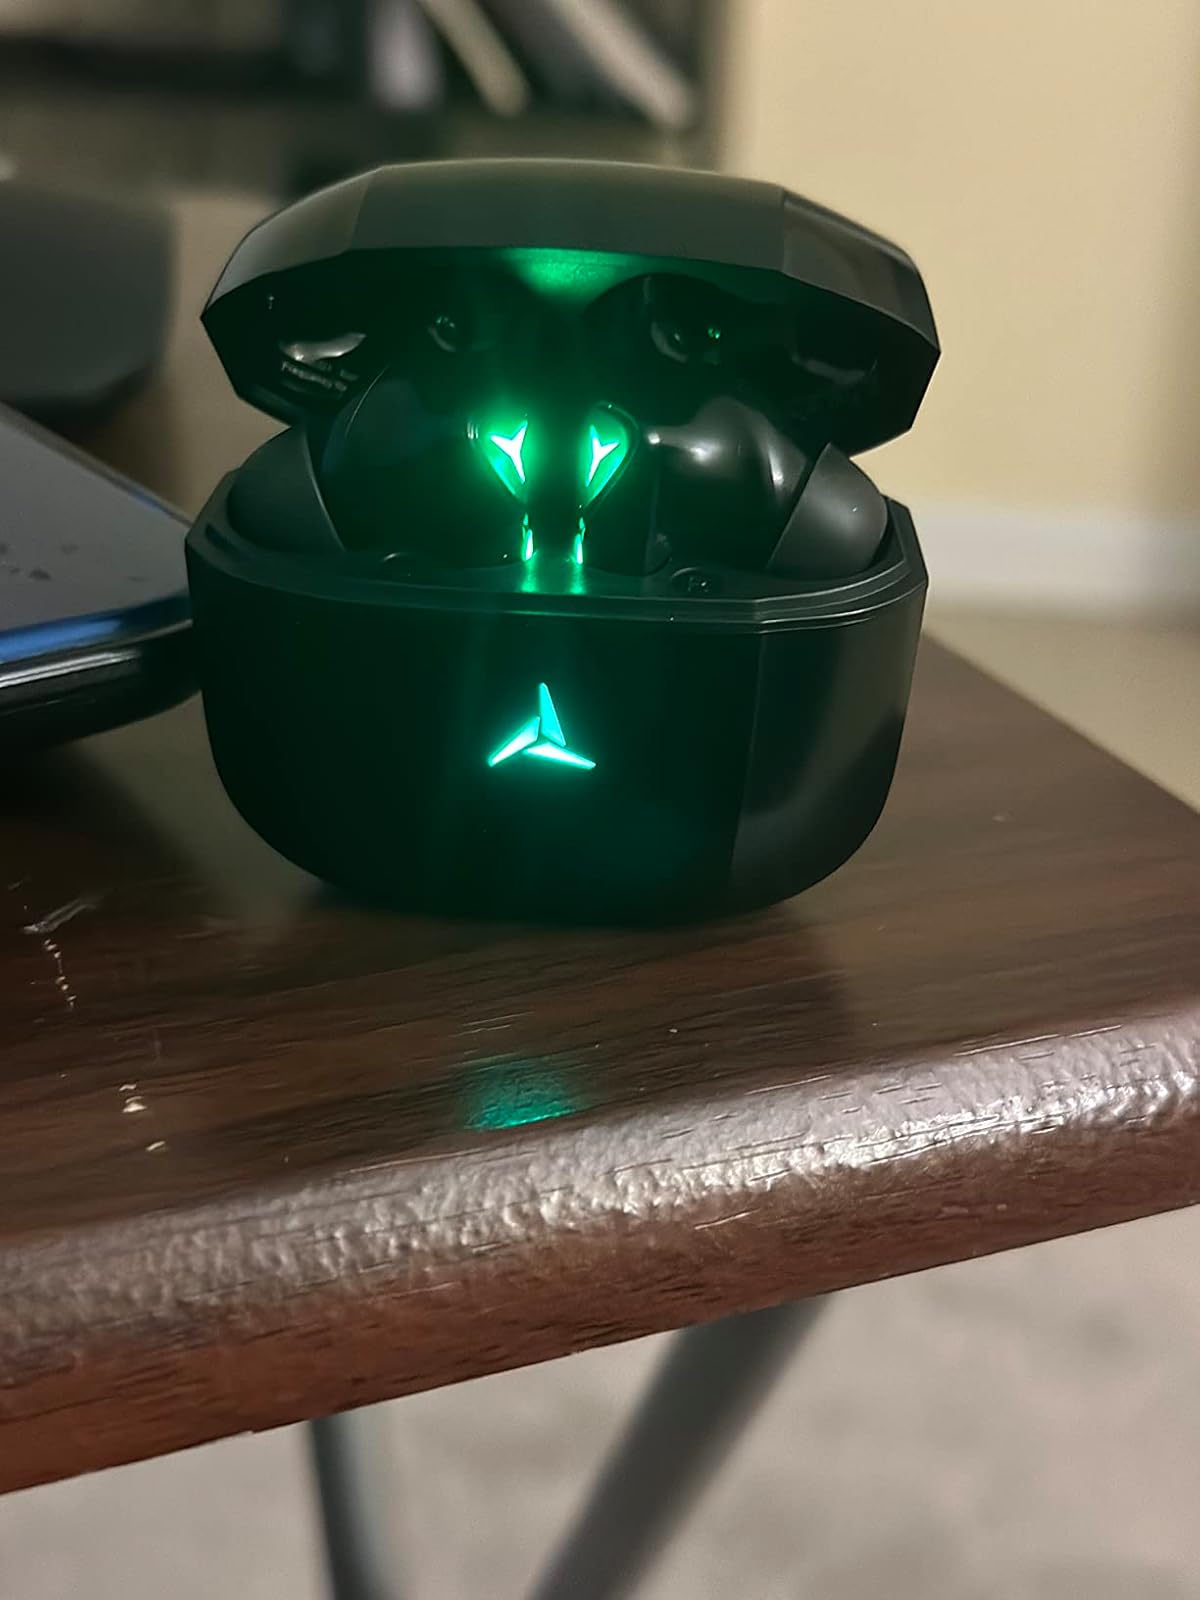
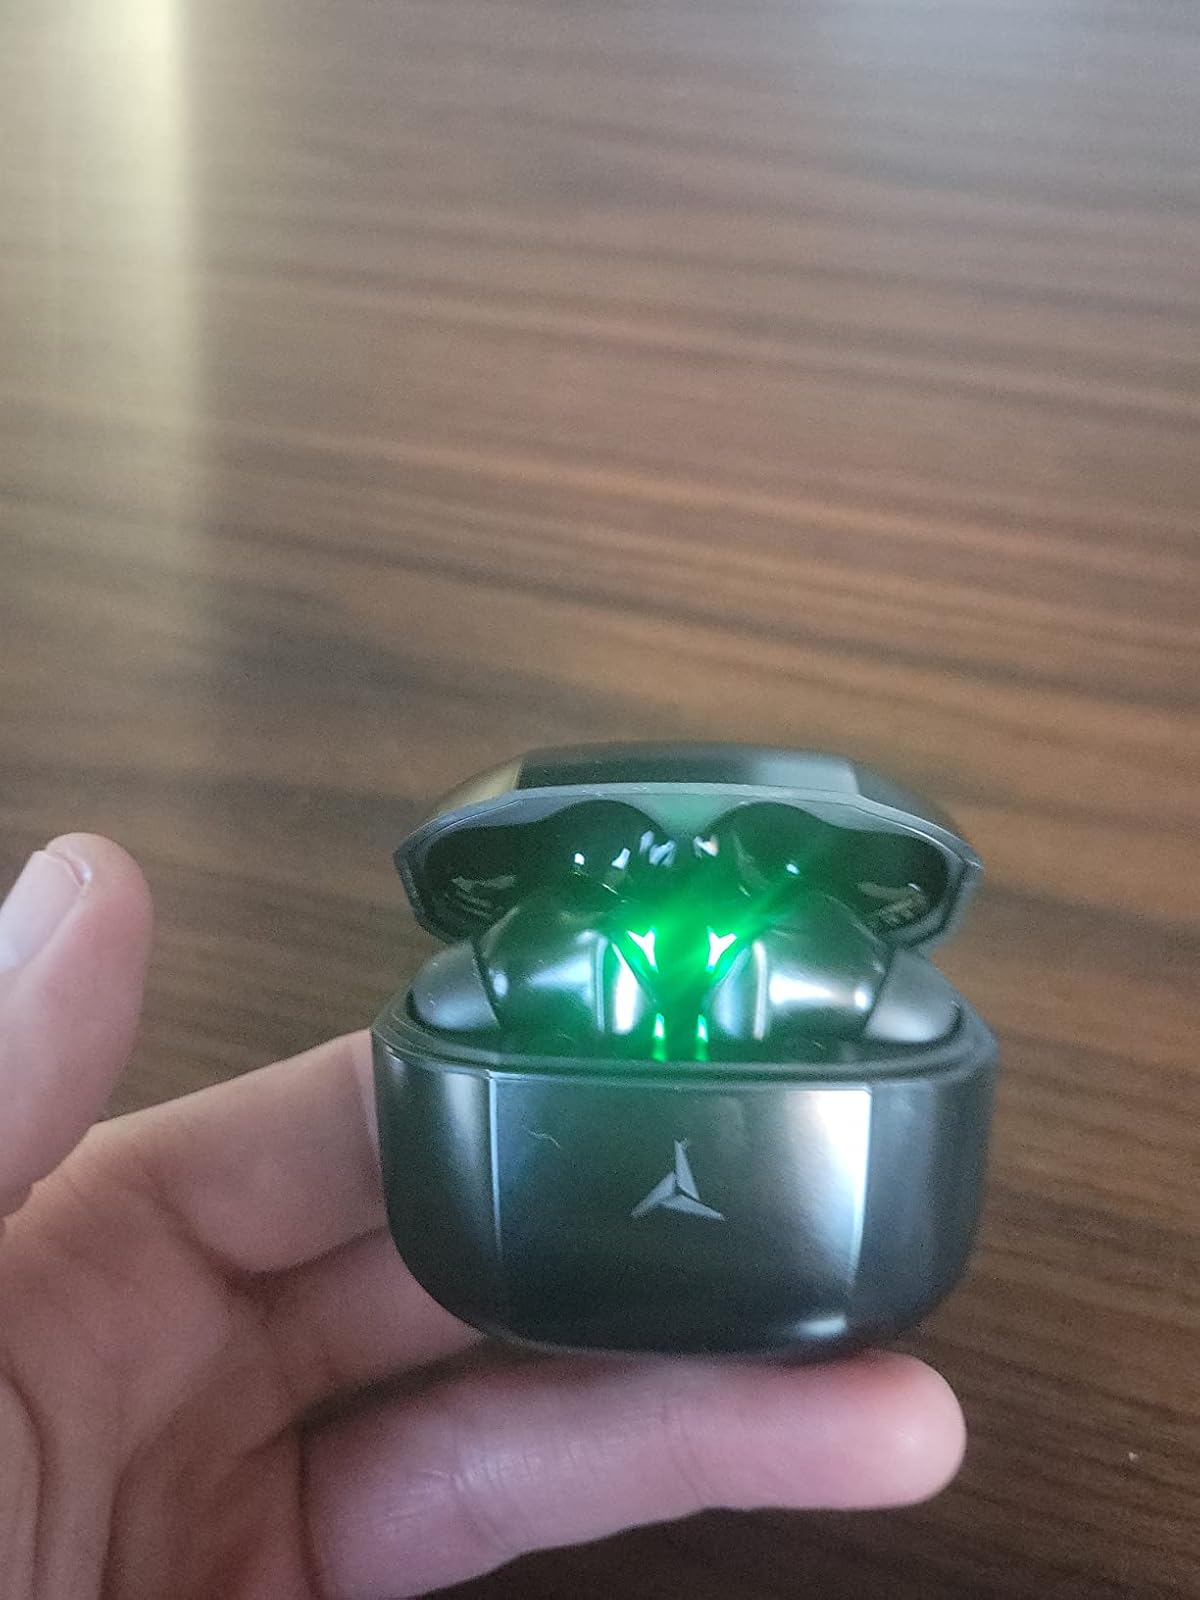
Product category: earbuds
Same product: yes